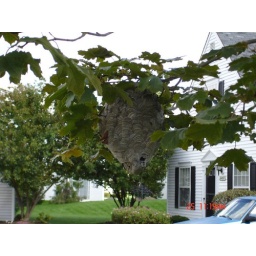
giant nest in tree next to mom's paper wasp or something...